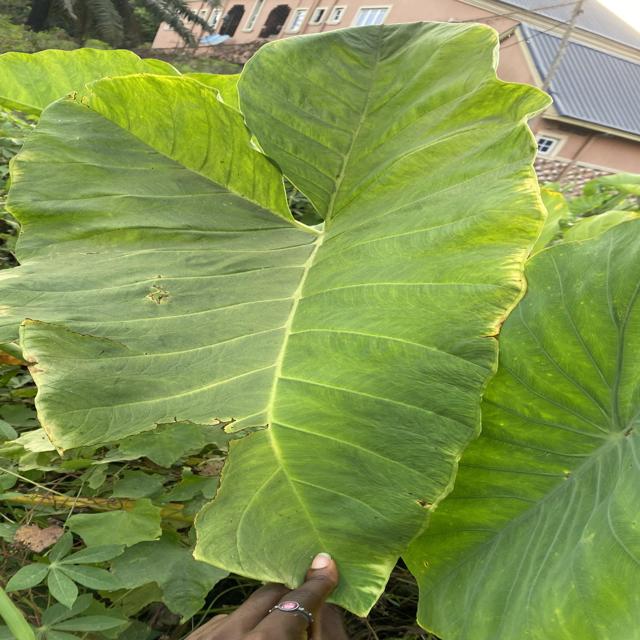
Label: Early_Blight